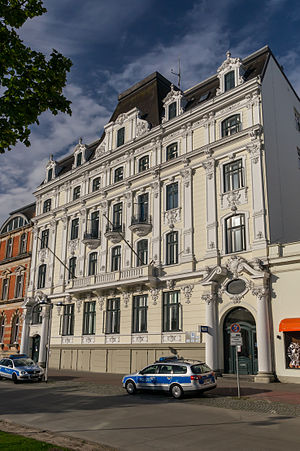
Commission Internationale de Surveillance du Plebiscite Slesvig
Sæde for den Internationale Kommission på Nørregårdender 1 i Flensborg, i dag en politistation
Commission Internationale de Surveillance du Plebiscite Slesvig var en international kommission nedsat efter afslutningen af 1. Verdenskrig med det formål at gennemføre en folkeafstemning i den nordlige del af det historiske hertugdømme Slesvig for at afgøre områdets fremtidige tilhørsforhold til enten Danmark eller Tyskland. Kommissionen blev nedsat med hjemmel i Versailles-traktaten, fredstraktaten mellem krigens sejrherrer og Tyskland. Op til afstemningen blev Slesvig delt i 3 zoner, hvoraf kommissionen den 20. januar 1920 overtog myndigheden over de to nordligste, mens den sydligste 3. zone administreredes som hidtil som del af Tyskland og dennes delstat Preussen.